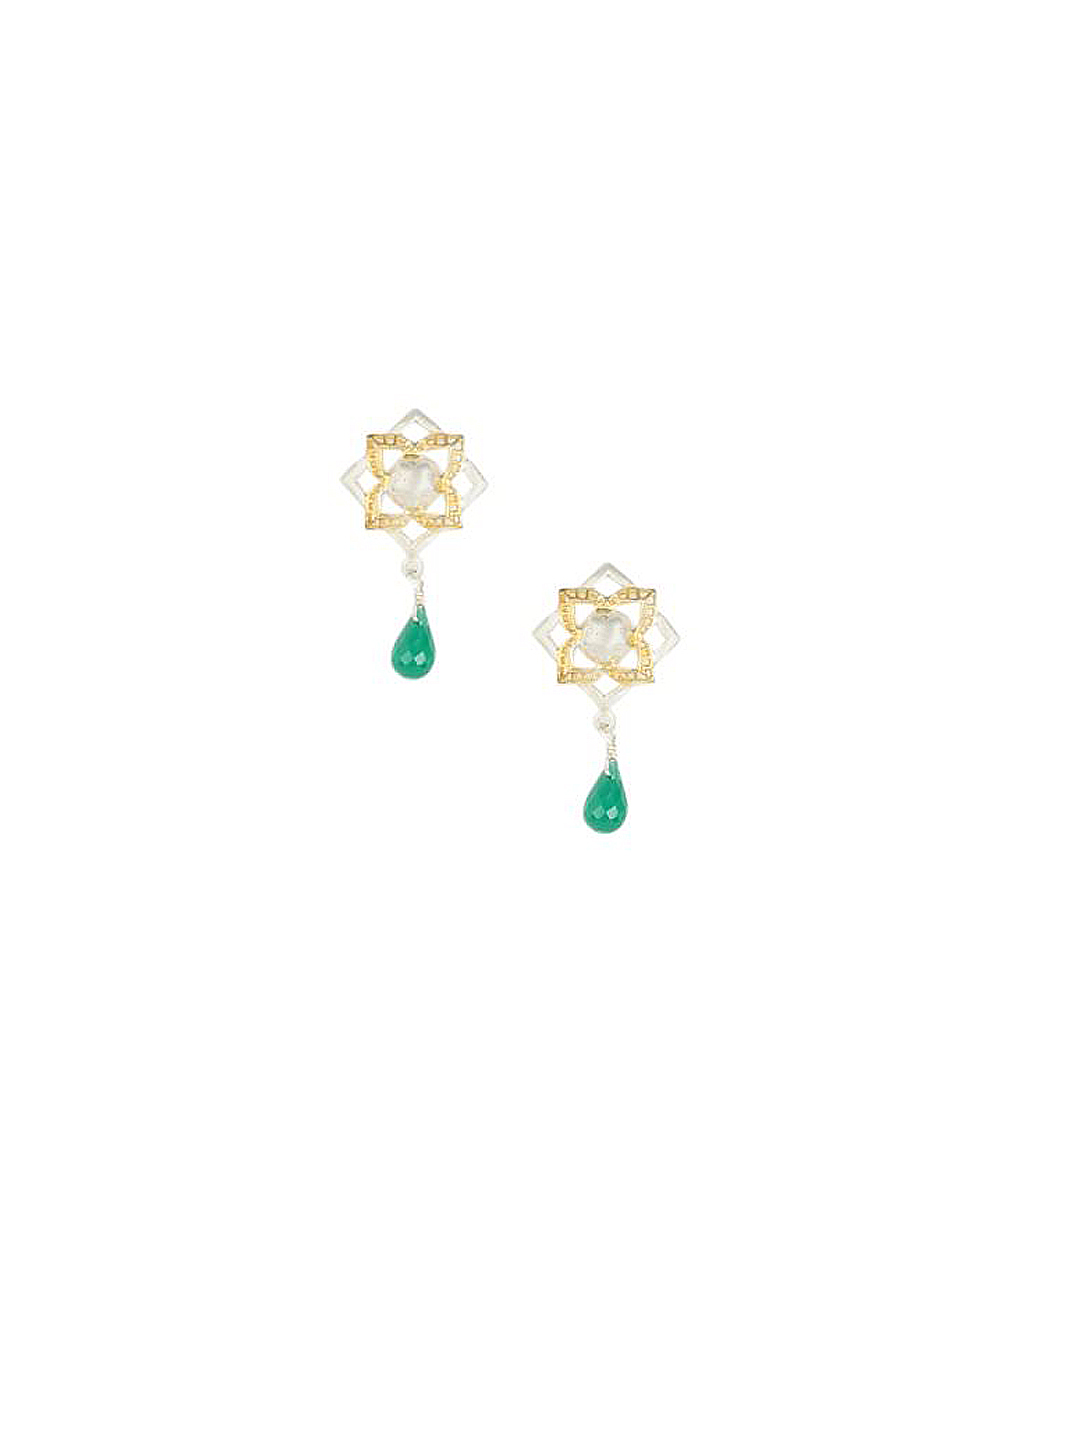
Rreverie Silver & Green Earrings
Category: Accessories / Jewellery / Earrings
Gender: Women
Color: Silver
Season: Fall 2012
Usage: Casual